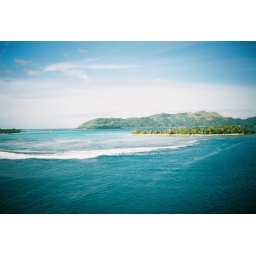
Awesome snorkeling in Bora Bora - colorful coral, colorful fish, and black tip reef sharks.